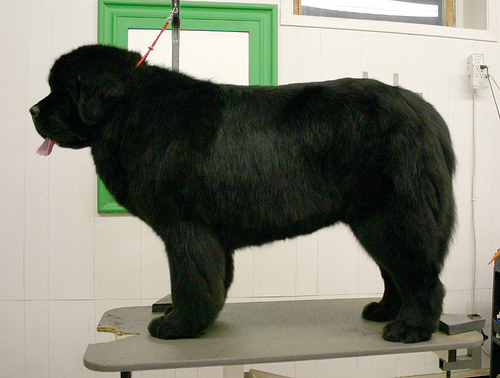
Animal: dog
Breed: newfoundland